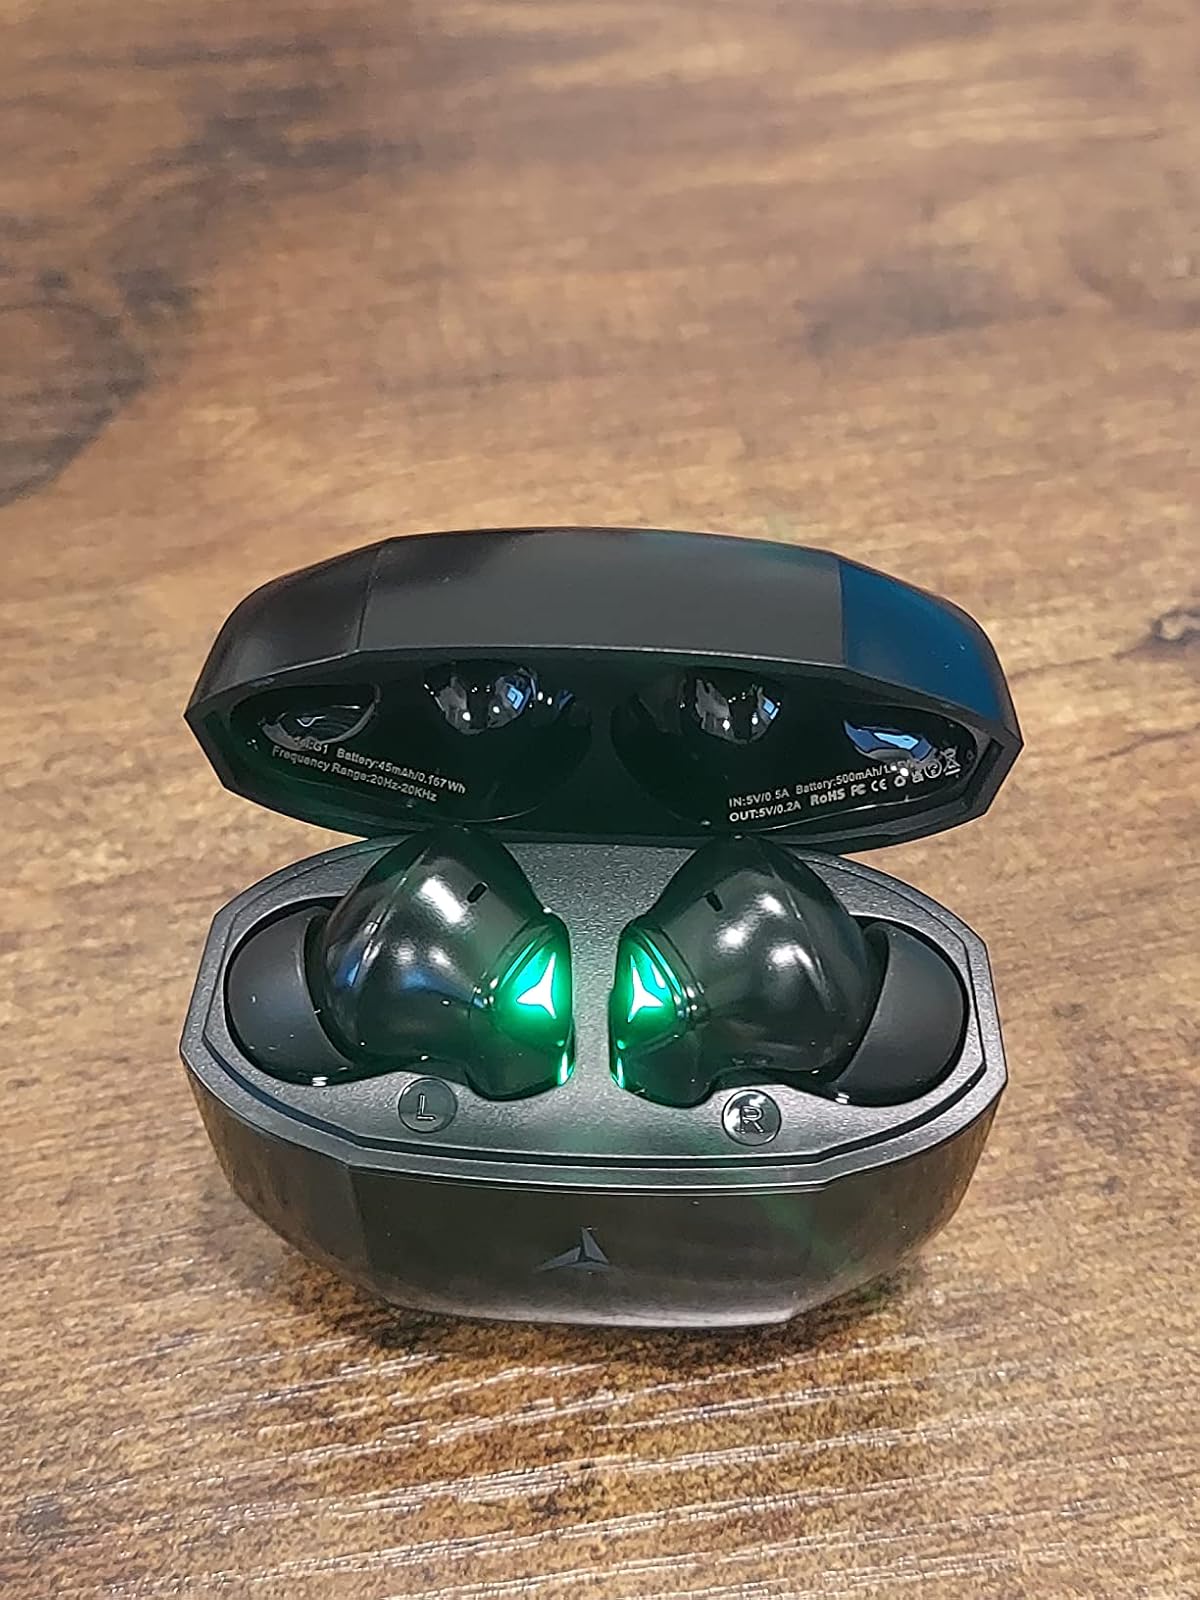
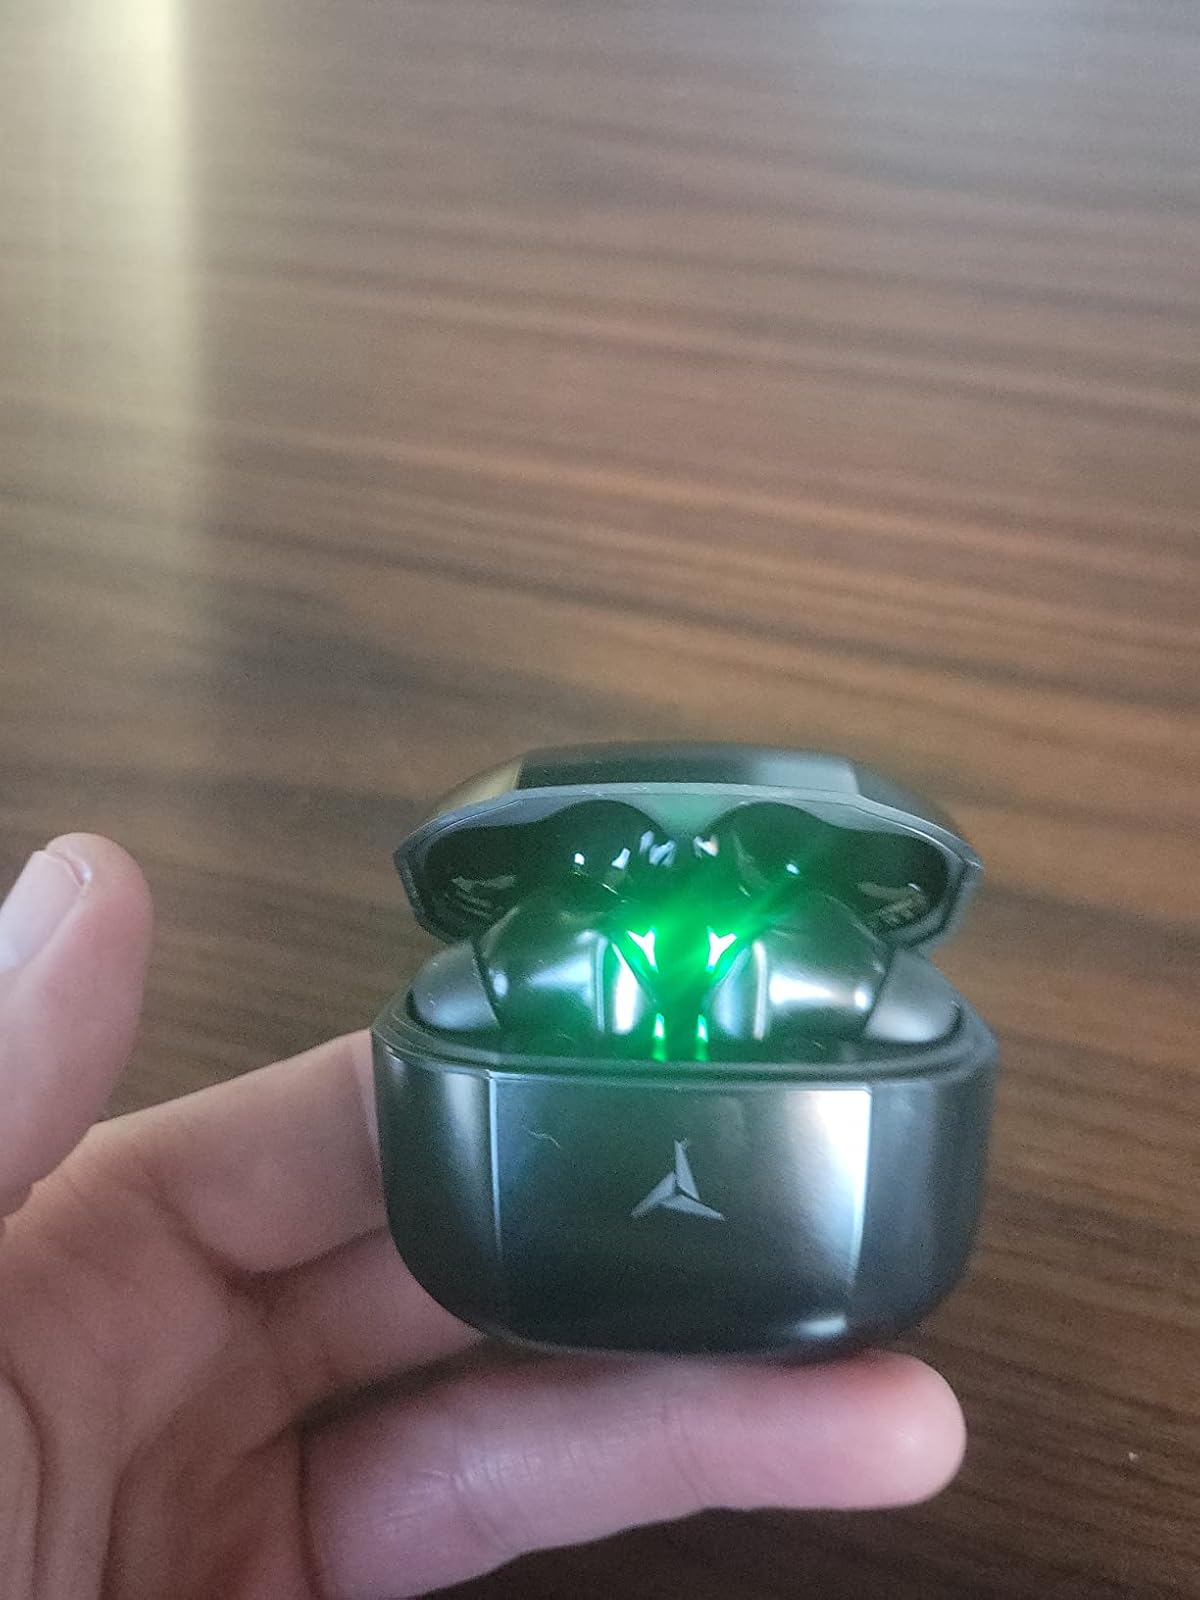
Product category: earbuds
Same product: yes